Electra Woman and Dyna Girl (web series)

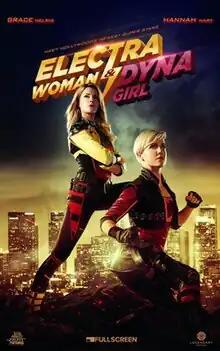
Official poster for the web series

Electra Woman and Dyna Girl (stylized as Electra Woman & Dyna Girl) is a 2016 American superhero comedy web series that is a reboot of the 1976 television series of the same name. The series stars YouTube personalities Grace Helbig and Hannah Hart as Electra Woman and Dyna Girl, respectively. The series was released by Fullscreen through its own streaming platform in eight 11-minute web episodes, on April 26, 2016, and was released on all major platforms on June 7 by Legendary Digital Studios and Sony Pictures Home Entertainment. The series centers around the superhero duo as they fight crime in their local Akron, Ohio, before relocating to Los Angeles.